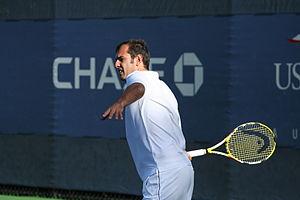
Cédric Pioline, né le 15 juin 1969 à Neuilly-sur-Seine, est un joueur de tennis français.
Marat Moubinovitch Safin, né le 27 janvier 1980 à Moscou, est un joueur de tennis et homme politique russe.